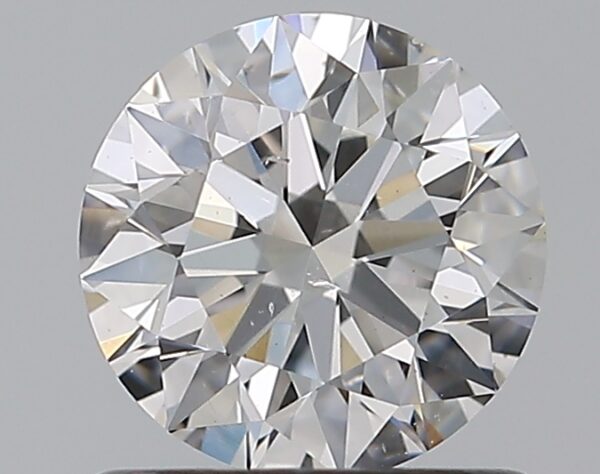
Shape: round
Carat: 0.75
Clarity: SI1
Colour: F
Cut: EX
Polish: EX
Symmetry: EX
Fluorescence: M
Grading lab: GIA
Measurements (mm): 5.8 x 5.83 x 3.61